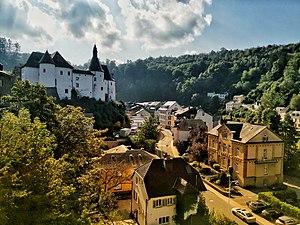
Clervaux, vue depuis la Montée de l'Égilse sur le Château de et la ville de Clervaux.